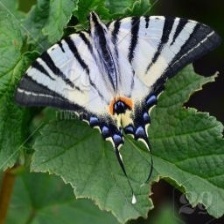
Species: SCARCE SWALLOW